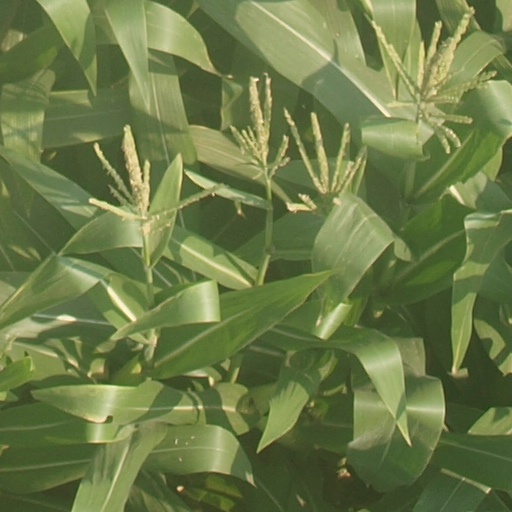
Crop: maize; corn